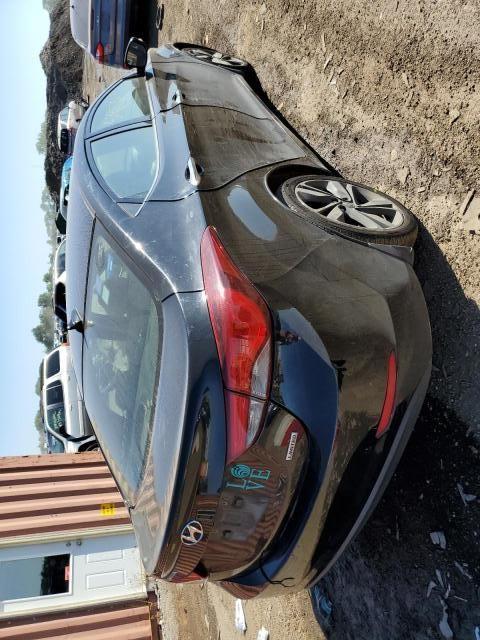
Aucun dommage détecté.
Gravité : aucun